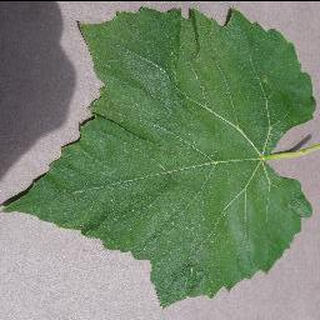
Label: healthy_grape